St James's Theatre

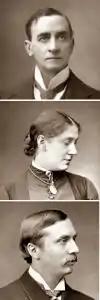
John Hare; Madge Kendal and W. H. Kendal

The theatre did not attract the public in the numbers Braham had expected; in addition to its unexciting programmes it was felt to be too far west to appeal to theatregoers. Braham struggled financially and after three seasons he gave up. John Hooper, previously Braham's stage director, ran the theatre for four months in 1839. His programmes included the presentation of performing lions, monkeys, dogs and goats. In November 1839 Alfred Bunn, whom the theatre critic and historian J. C. Trewin called a former "autocrat of Drury Lane and Covent Garden", took over the house, and changed its name to "The Prince's Theatre" in honour of the Prince Consort. Among Bunn's early offerings was a season of German opera, beginning with "Der Freischütz". Queen Victoria and the Prince Consort came to two performances during the season, but otherwise Bunn's tenure was undistinguished and unprofitable.